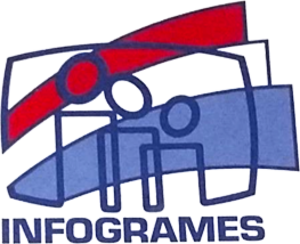
Premier logo de la société Infogrames
Infogrames Entertainment SA était une société française de développement, d'édition et de distribution de jeux vidéo, fondée en 1983 par Bruno Bonnell et Christophe Sapet. Infogrames Entertainment SA est devenue Atari SA en 2009.